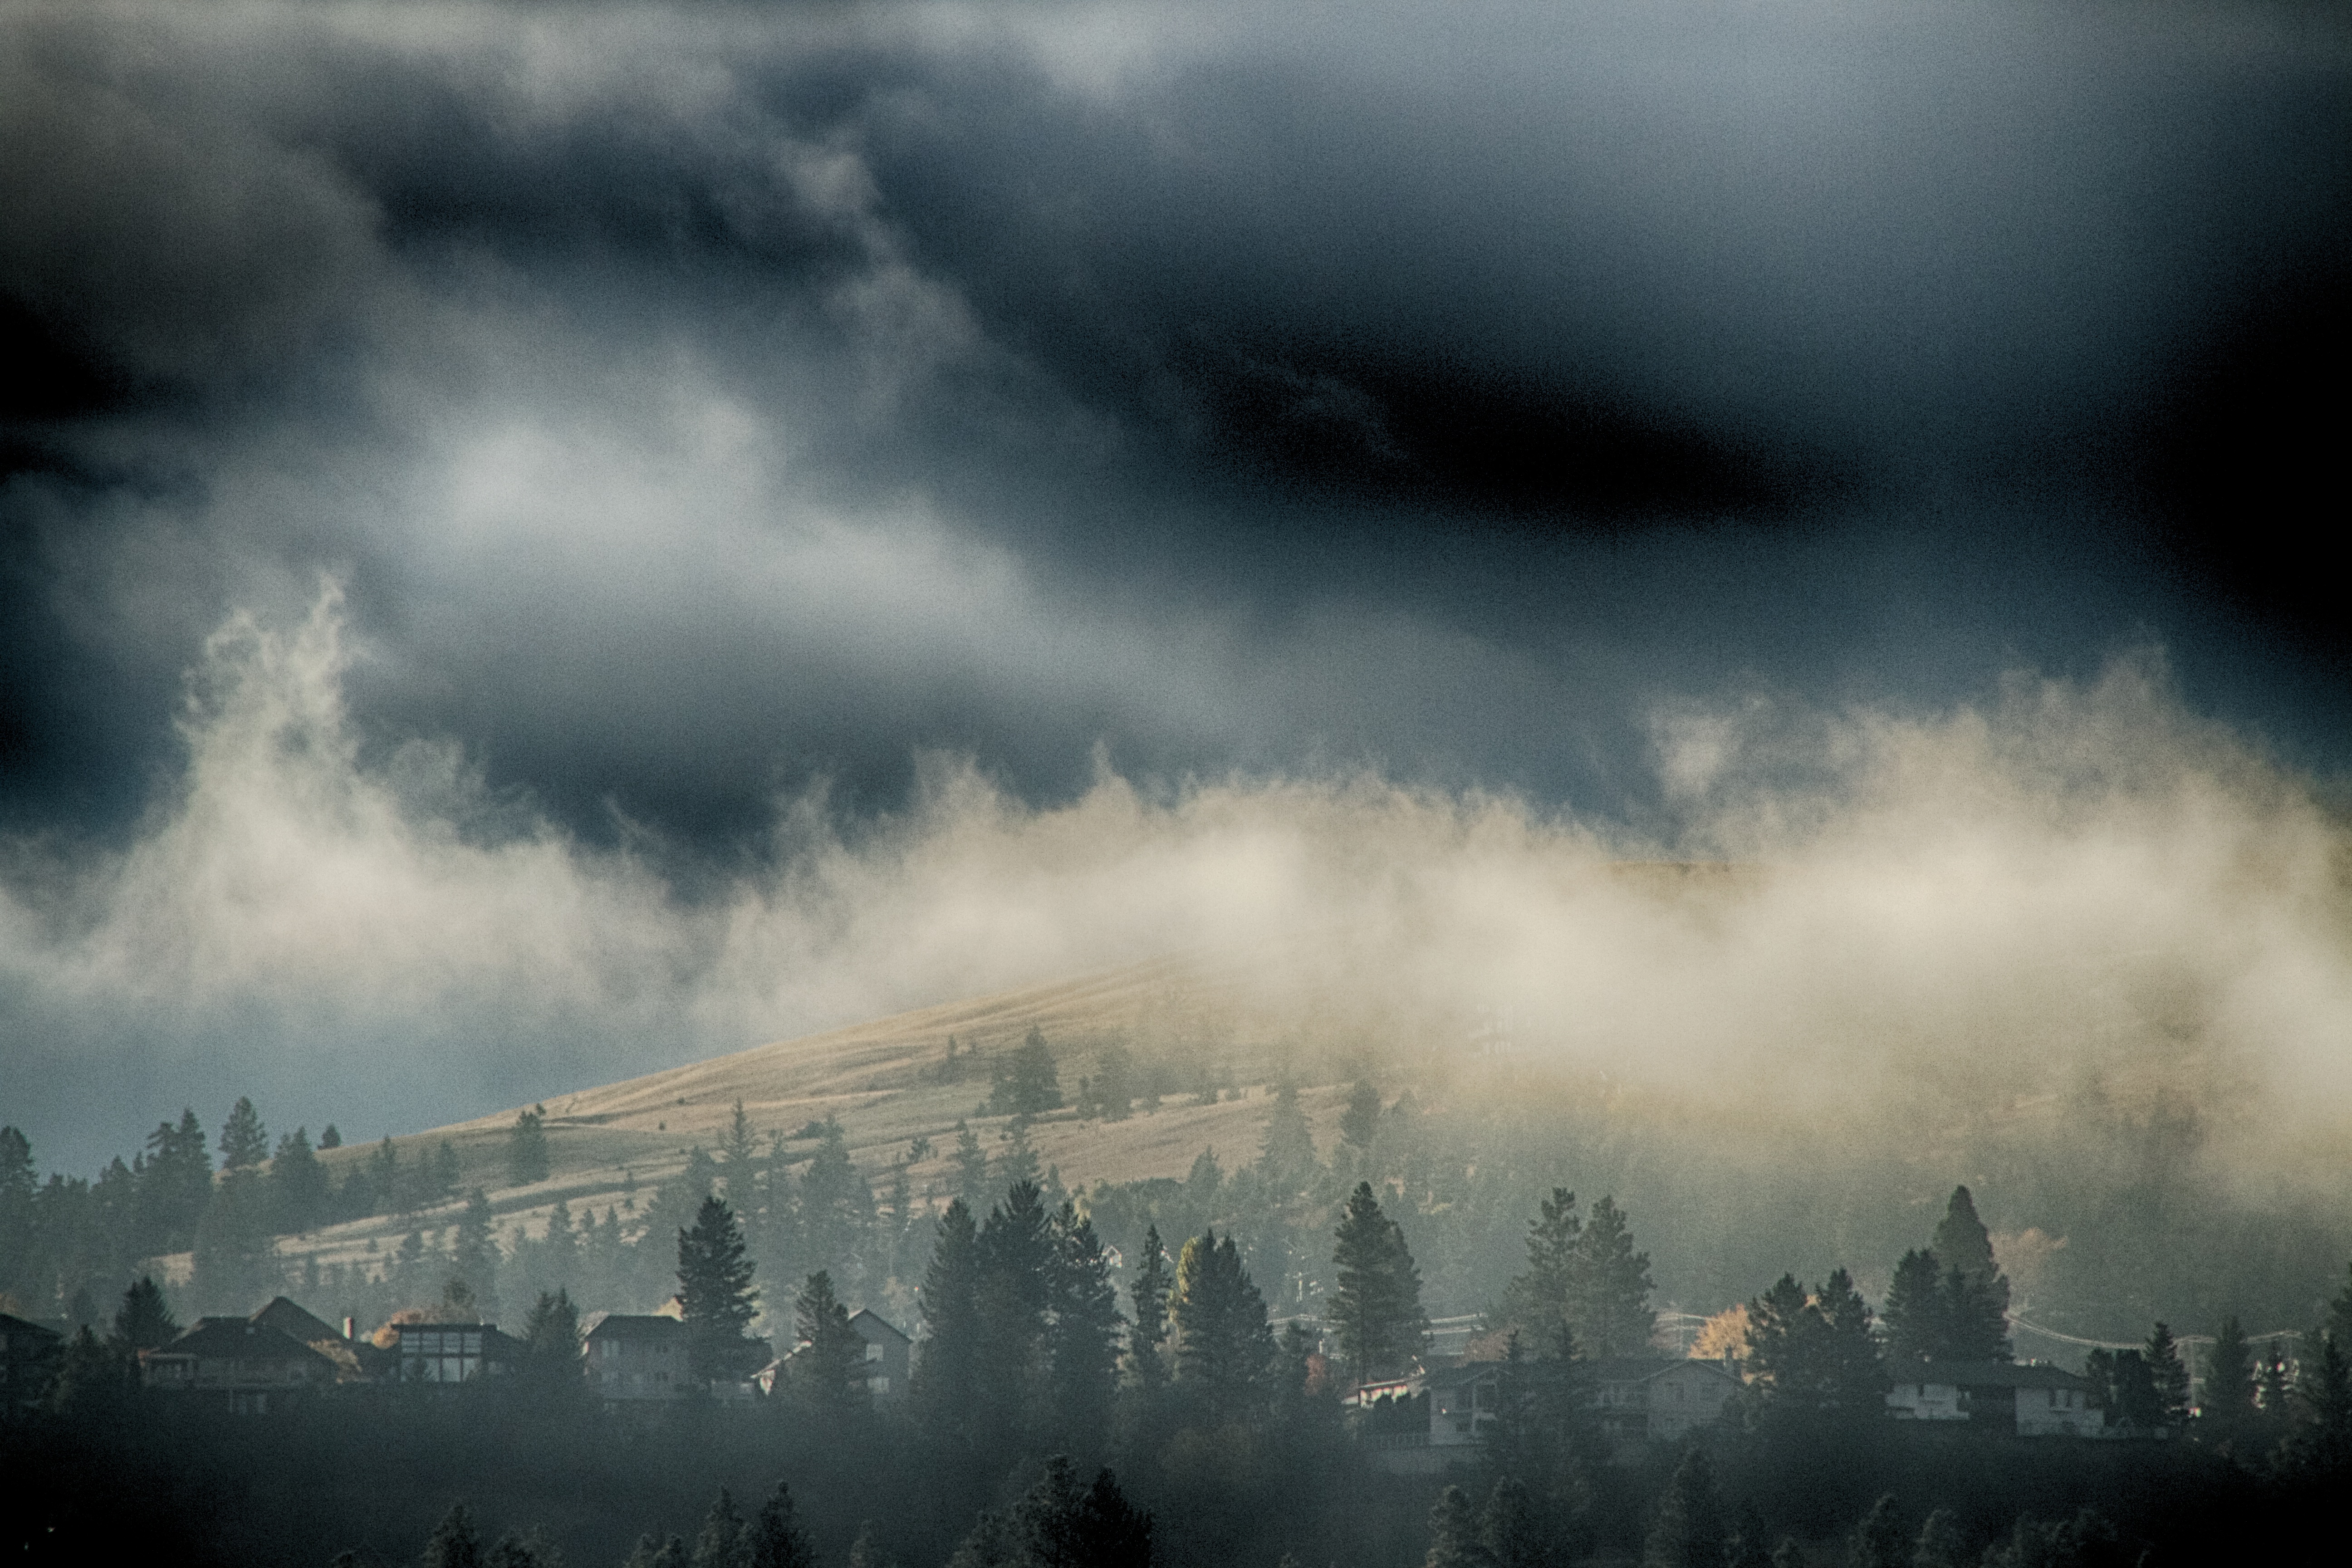
light, cloud, sky, fog, mist, sunlight, morning, dawn, atmosphere, dusk, reflection, weather, darkness, meteorological phenomenon, atmospheric phenomenon, atmosphere of earth